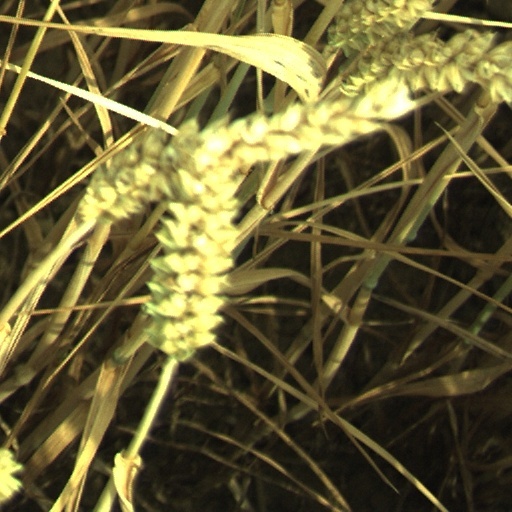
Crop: wheat